Al Purdy

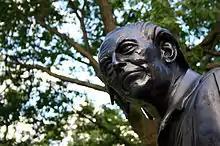
Alfred Purdy Memorial “Voice of the Land” by Veronica and Edwin Dam de Nogales

Born in Wooler, Ontario, Purdy went to Albert College in Belleville, Ontario, and Trenton Collegiate Institute in Trenton, Ontario. He dropped out of school at 17 and rode the rails west to Vancouver. He served in the Royal Canadian Air Force during World War II. Following the war, he worked in various jobs until the 1960s, when he was finally able to support himself as a writer, editor and poet.